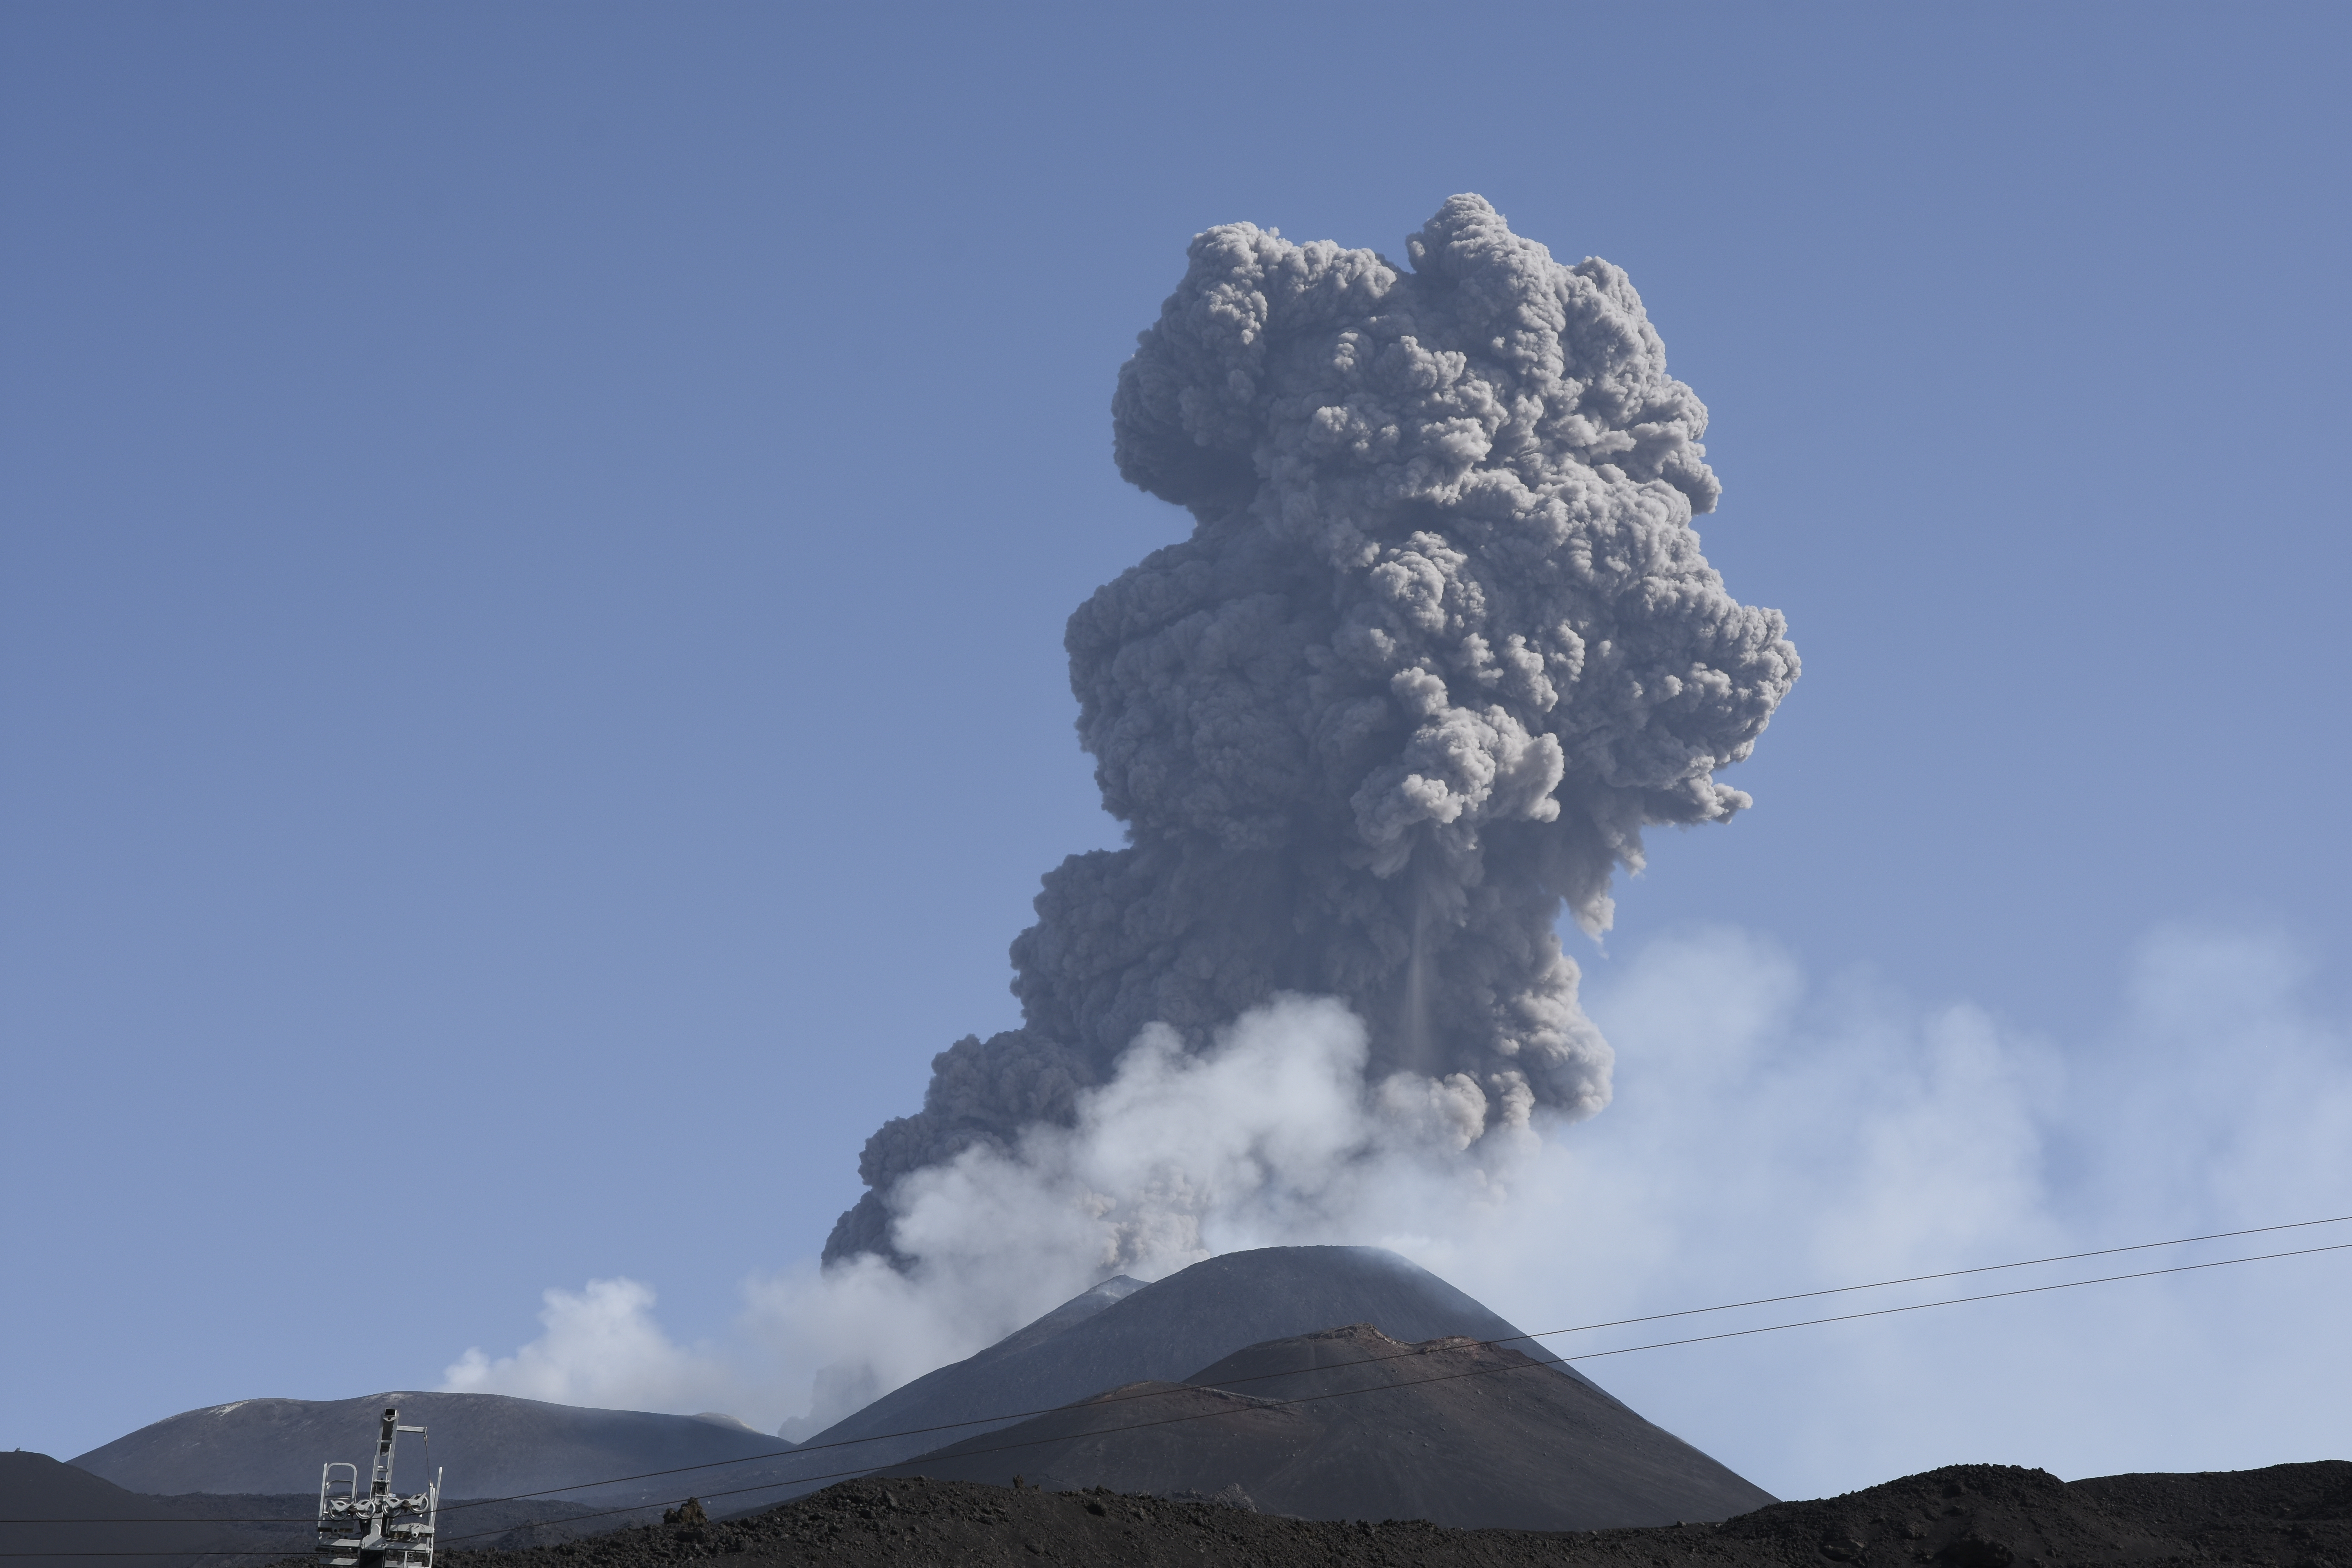
natural, sky, cloud, mountain, atmospheric phenomenon, cumulus, mountainous landforms, volcano, pollution, landscape, hill, lava dome, volcanic landform, event, smoke, soil, mountain range, extinct volcano, science, conifer, volcanic field, horizon, types of volcanic eruptions, cinder cone